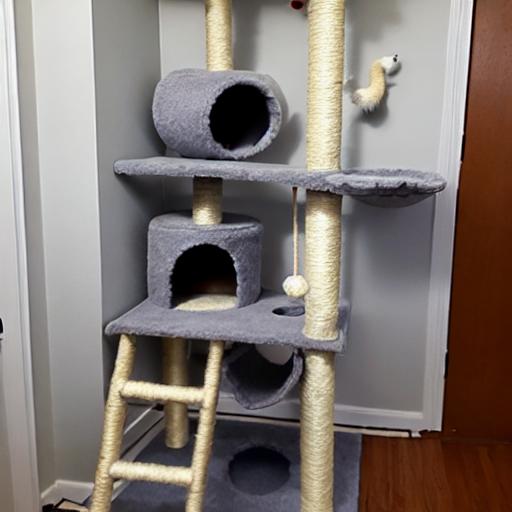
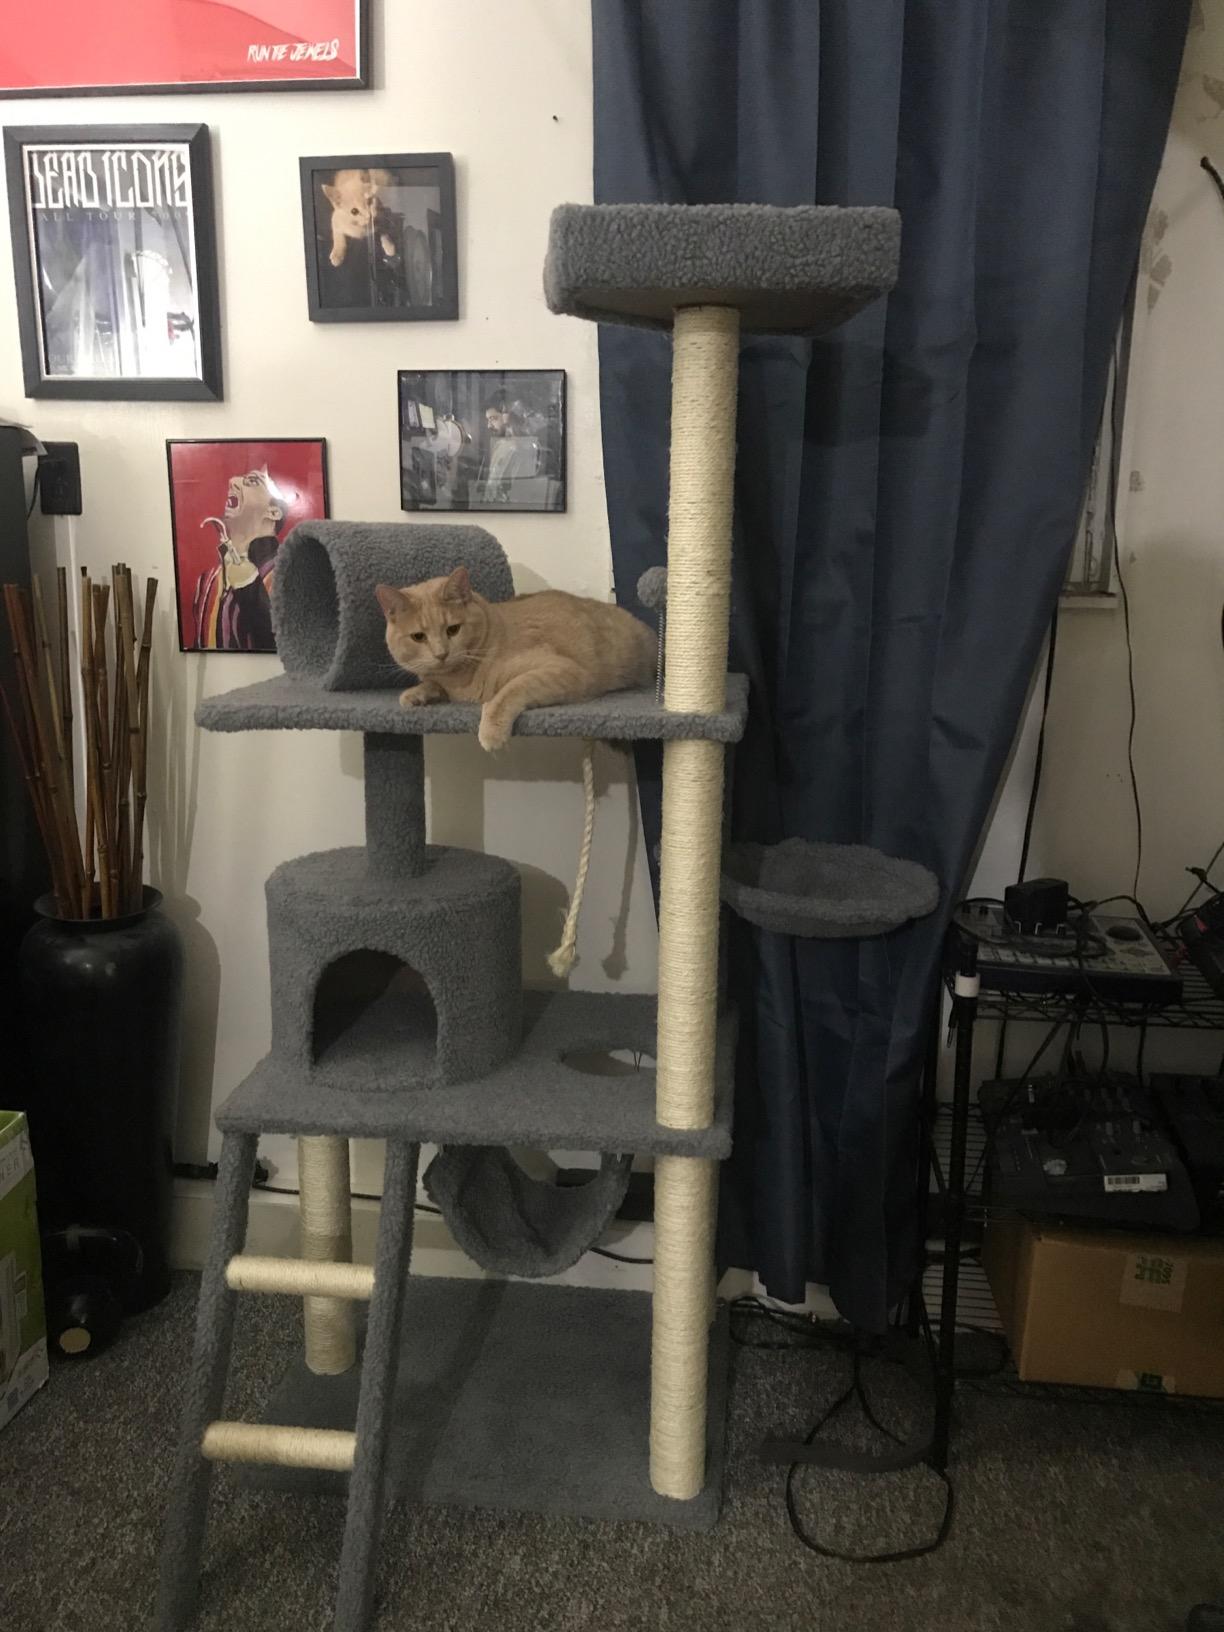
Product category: items_cat tree
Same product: no